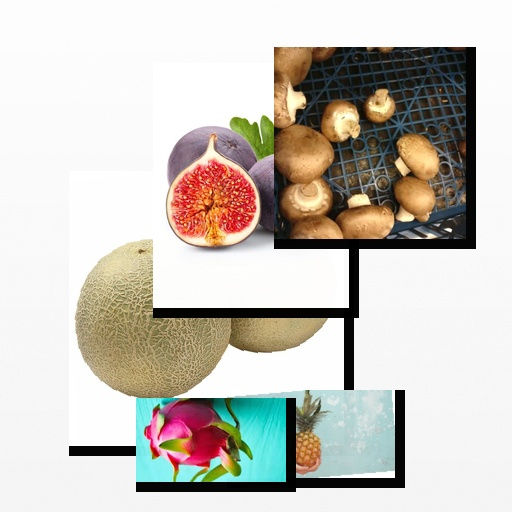
Food items: cantaloupe, fig, pineapple, dragon_fruit, mushroom